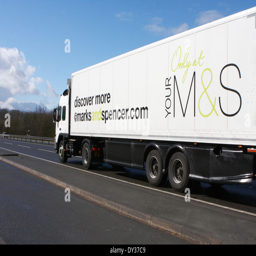
a truck traveling along the dual carriageway